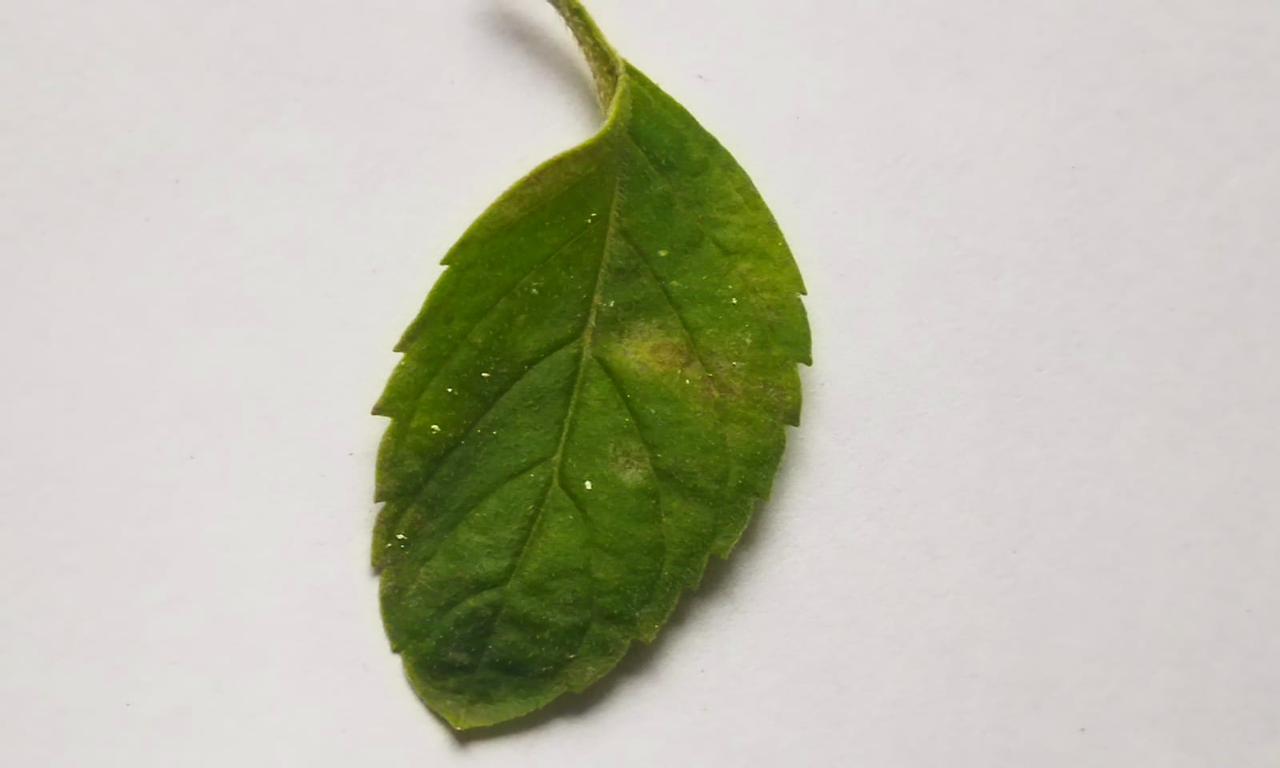
Label: Spoiled